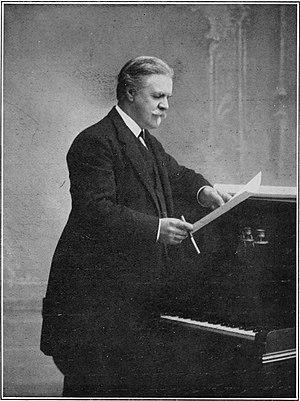
Photo du compositeur français Vincent d'Indy en 1913.